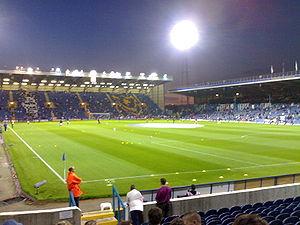
Portsmouth Football Club est un club anglais de football fondé en 1898 qui évolue, depuis la saison 2017-2018 en League One. « Pompey » entretient une forte rivalité avec les « Saints » de Southampton.
Fratton Park est un stade de football localisé à Portsmouth. C'est l'enceinte du club du Portsmouth Football Club. Ce stade de 20 224 places fut inauguré le 6 septembre 1899. Le record d'affluence est de 51 385 spectateurs le 26 février 1949 pour un match de FA Challenge Cup Portsmouth FC-Derby County FC.